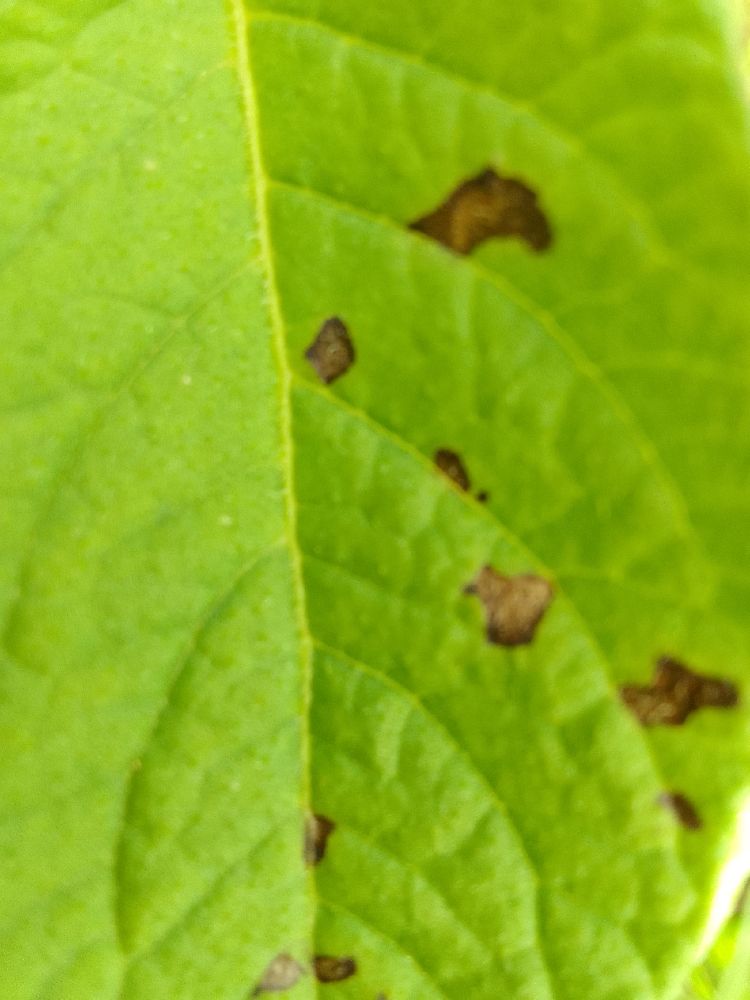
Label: Late blight